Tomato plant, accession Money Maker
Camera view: bottom (45 deg); turntable rotation: 270 degrees
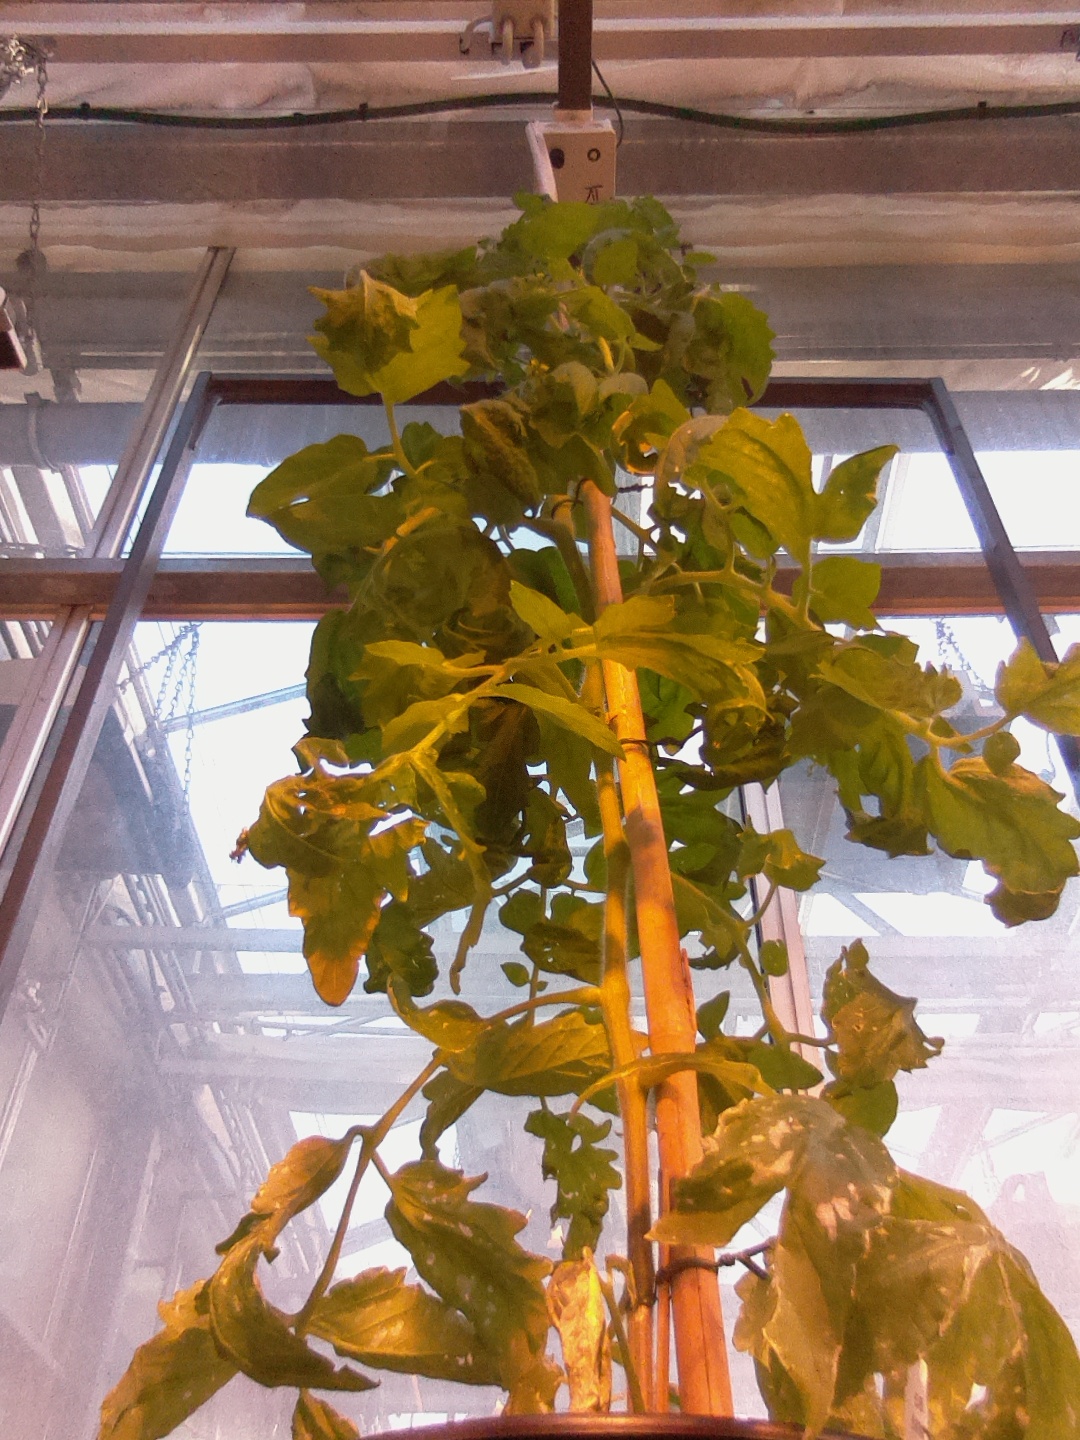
BBCH growth stage 63: 30%-40% of flowers open